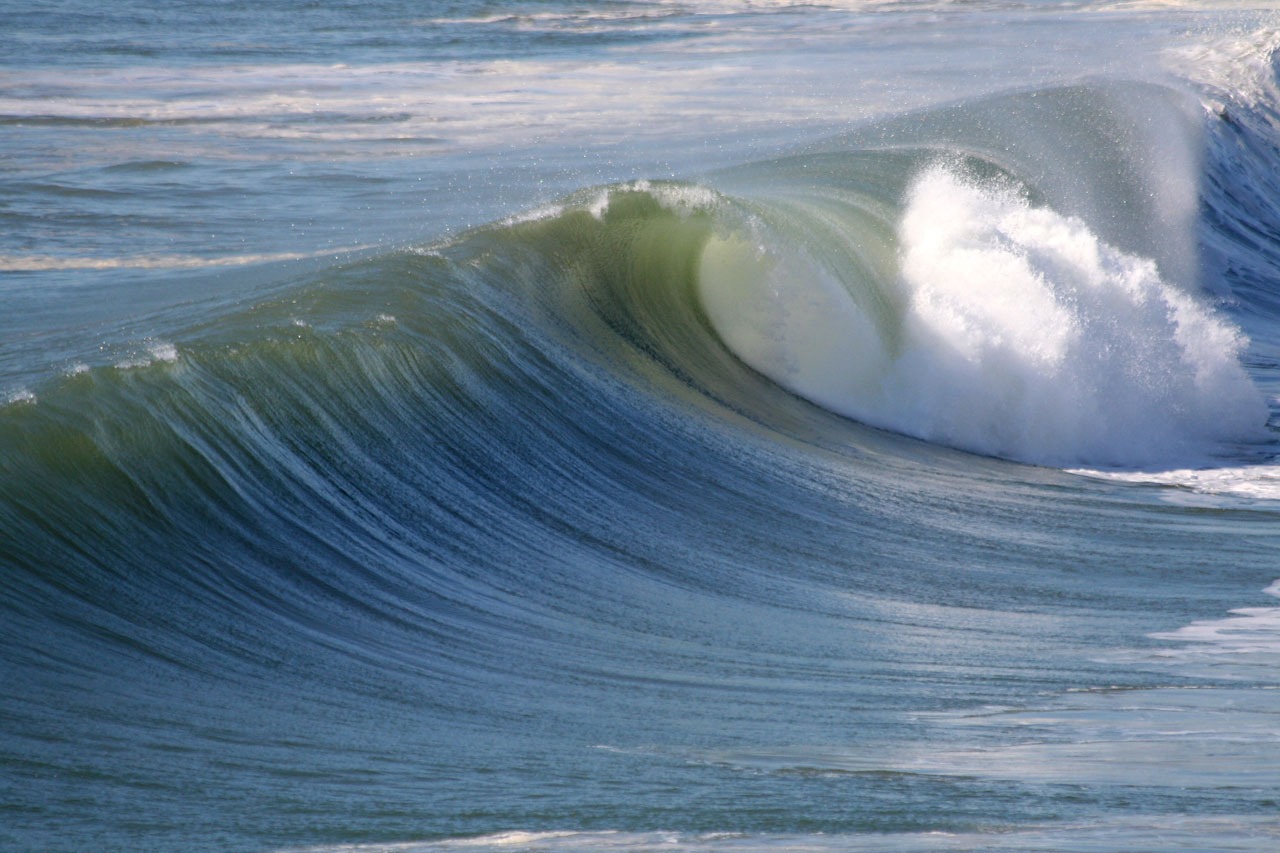
wind wave, wave, ocean, surfing, water sport, bodyboarding, sports, sea, boardsport, shore, surface water sports, coast, surfing equipment and supplies